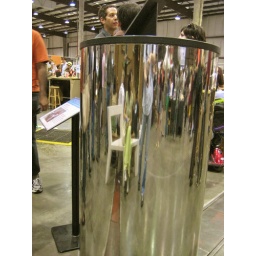
chair reflected in mirror